Rhodes

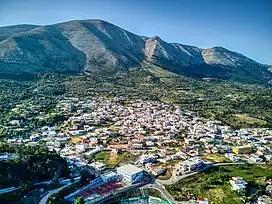
View of Embonas and the mountain of Attavyros

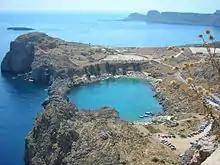
St Paul's Bay, Lindos

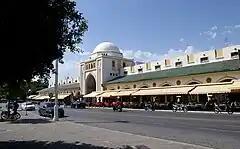
View of the market (Nea Agora) of Mandraki (Rhodes city), built during the Italian period

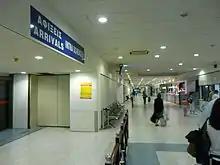
Diagoras Airport, arrivals terminal

The present municipality Rhodes was formed at the 2011 local government reform by the merger of the following 10 former municipalities, that became municipal units (constituent communities in parentheses):